A. T. Laurian National College

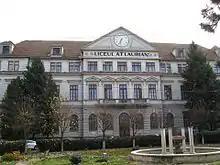

A. T. Laurian National College (CNATL, or simply known as "Laurian" locally) is a public day high school in Botoșani, Romania, located at 19 Nicolae Iorga Street. It is the most prestigious educational institution in Botosani County offering several secondary education programs in STEM and liberal arts fields, such as Computer science ("Matematica-Informatica"), Natural Science ("Stiinte ale Naturii"), Social Science (Stiinte Sociale), and Philology (Filologie). It is ranked No. 2 county-wide and No. 139 nationwide according to BacPlus, with a 96.9% Baccalaureate graduation rate in 2024.